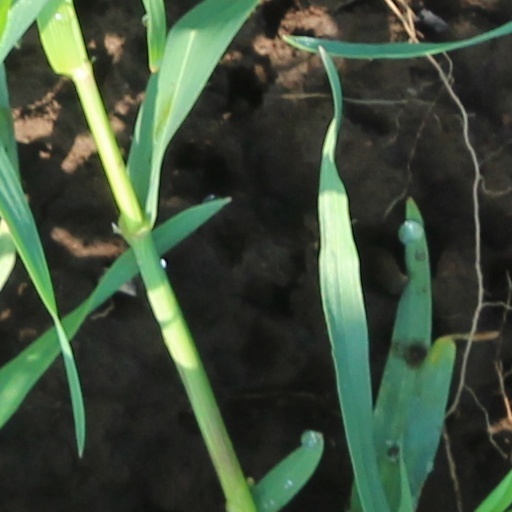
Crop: wheat